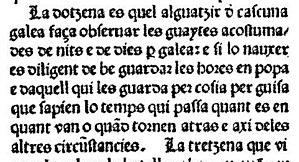
Un sablier marin est une horloge de conception simple, de la famille du sablier commun, un instrument marin connu depuis le XIVᵉ siècle. Ils ont été utilisés pour mesurer le temps en mer sur un parcours de navigation donné, avec des mesures répétées de petits incréments de temps. Utilisée en conjonction avec le loch, des petits sabliers marins ont également été utilisés pour mesurer la vitesse du bateau dans l'eau en nœuds.
La marine catalane - avec des navires catalans, des amiraux catalans et des équipages catalans - sous les ordres directs ou indirects des comtes de Barcelone, représentait une réalité reconnue par toute la Méditerranée depuis ses origines jusqu'à Fernando le catholique. Plus tard, des navires construits et habités sur les côtes catalanes, sous l'autorité de rois non catalans, par exemple rois de Naples, ont organisé des événements importants.